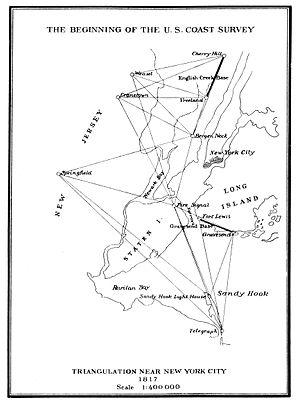
Les premiers étalons de longueur connus remontent à l'âge du bronze. La métrologie connait un tournant majeur avec la révolution scientifique qui débute avec les travaux de Nicolas Copernic en 1543. Des mesures de plus en plus précises sont nécessaires et les scientifiques cherchent à s'affranchir des étalons métalliques dont la longueur varie avec la température. Afin de faciliter leurs calculs, ils préfèrent également le système décimal aux différents systèmes complexes de subdivision en usage à l'époque. Au XVIIᵉ siècle, de nombreux scientifiques envisagent la longueur du pendule battant la seconde comme étalon de longueur. Le mot mètre est né de cette première définition et vient de l'italien « metro cattolico » signifiant en français « mesure universelle ». Cette définition est abandonnée lorsqu'il apparaît que la longueur du pendule change avec la pesanteur qui varie en fonction de la latitude du lieu en raison de la rotation de la Terre sur elle-même. De plus, il s'avère que l'étude des variations de la longueur du pendule constitue un moyen complémentaire aux mesures d'arcs méridiens pour déterminer la figure de la Terre.
Ferdinand Rudolph Hassler, né le 6 octobre 1770 à Aarau en Suisse et mort le 20 novembre 1843 à Philadelphie, est un géodésien géographe, métrologue et mathématicien suisse émigré aux États-Unis où il devient le premier directeur de l'United States Survey of the Coast et du Bureau of Standards, les offices qui sont les précurseurs respectifs du U.S. National Geodetic Survey de la NOAA et du National Institute of Standards and Technology.